Alien Agent

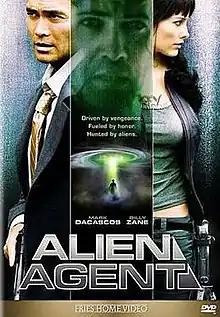

Alien Agent is a 2007 Canadian-American science fiction action film directed by Jesse V. Johnson and starring Mark Dacascos, Emma Lahana with Billy Zane and Amelia Cooke.